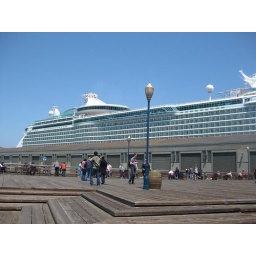
This ship looks swanky in blue haha